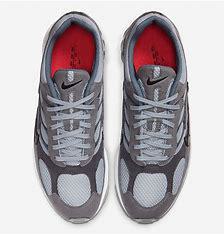
Brand: Nike
Model: Air Ghost Racer